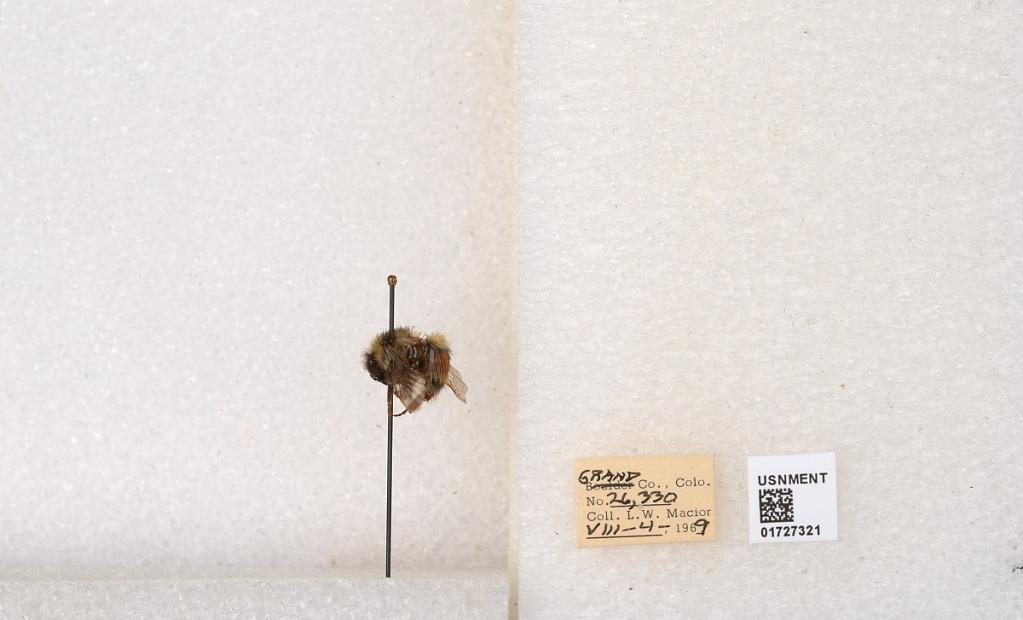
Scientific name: Bombus (Pyrobombus) sylvicola Kirby
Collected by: L. Macior
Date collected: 1969-8-4
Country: United States
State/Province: Colorado
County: Grand
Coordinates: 40.0427, -106.091